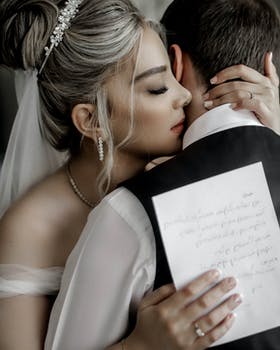
Label: No Watermark